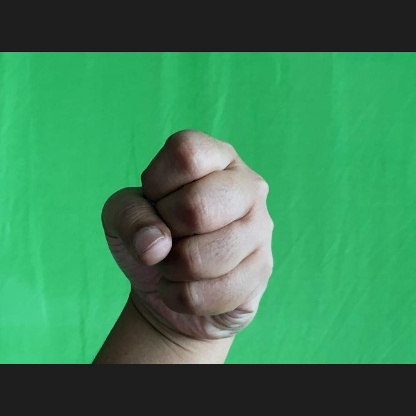
Mudra: Mushti